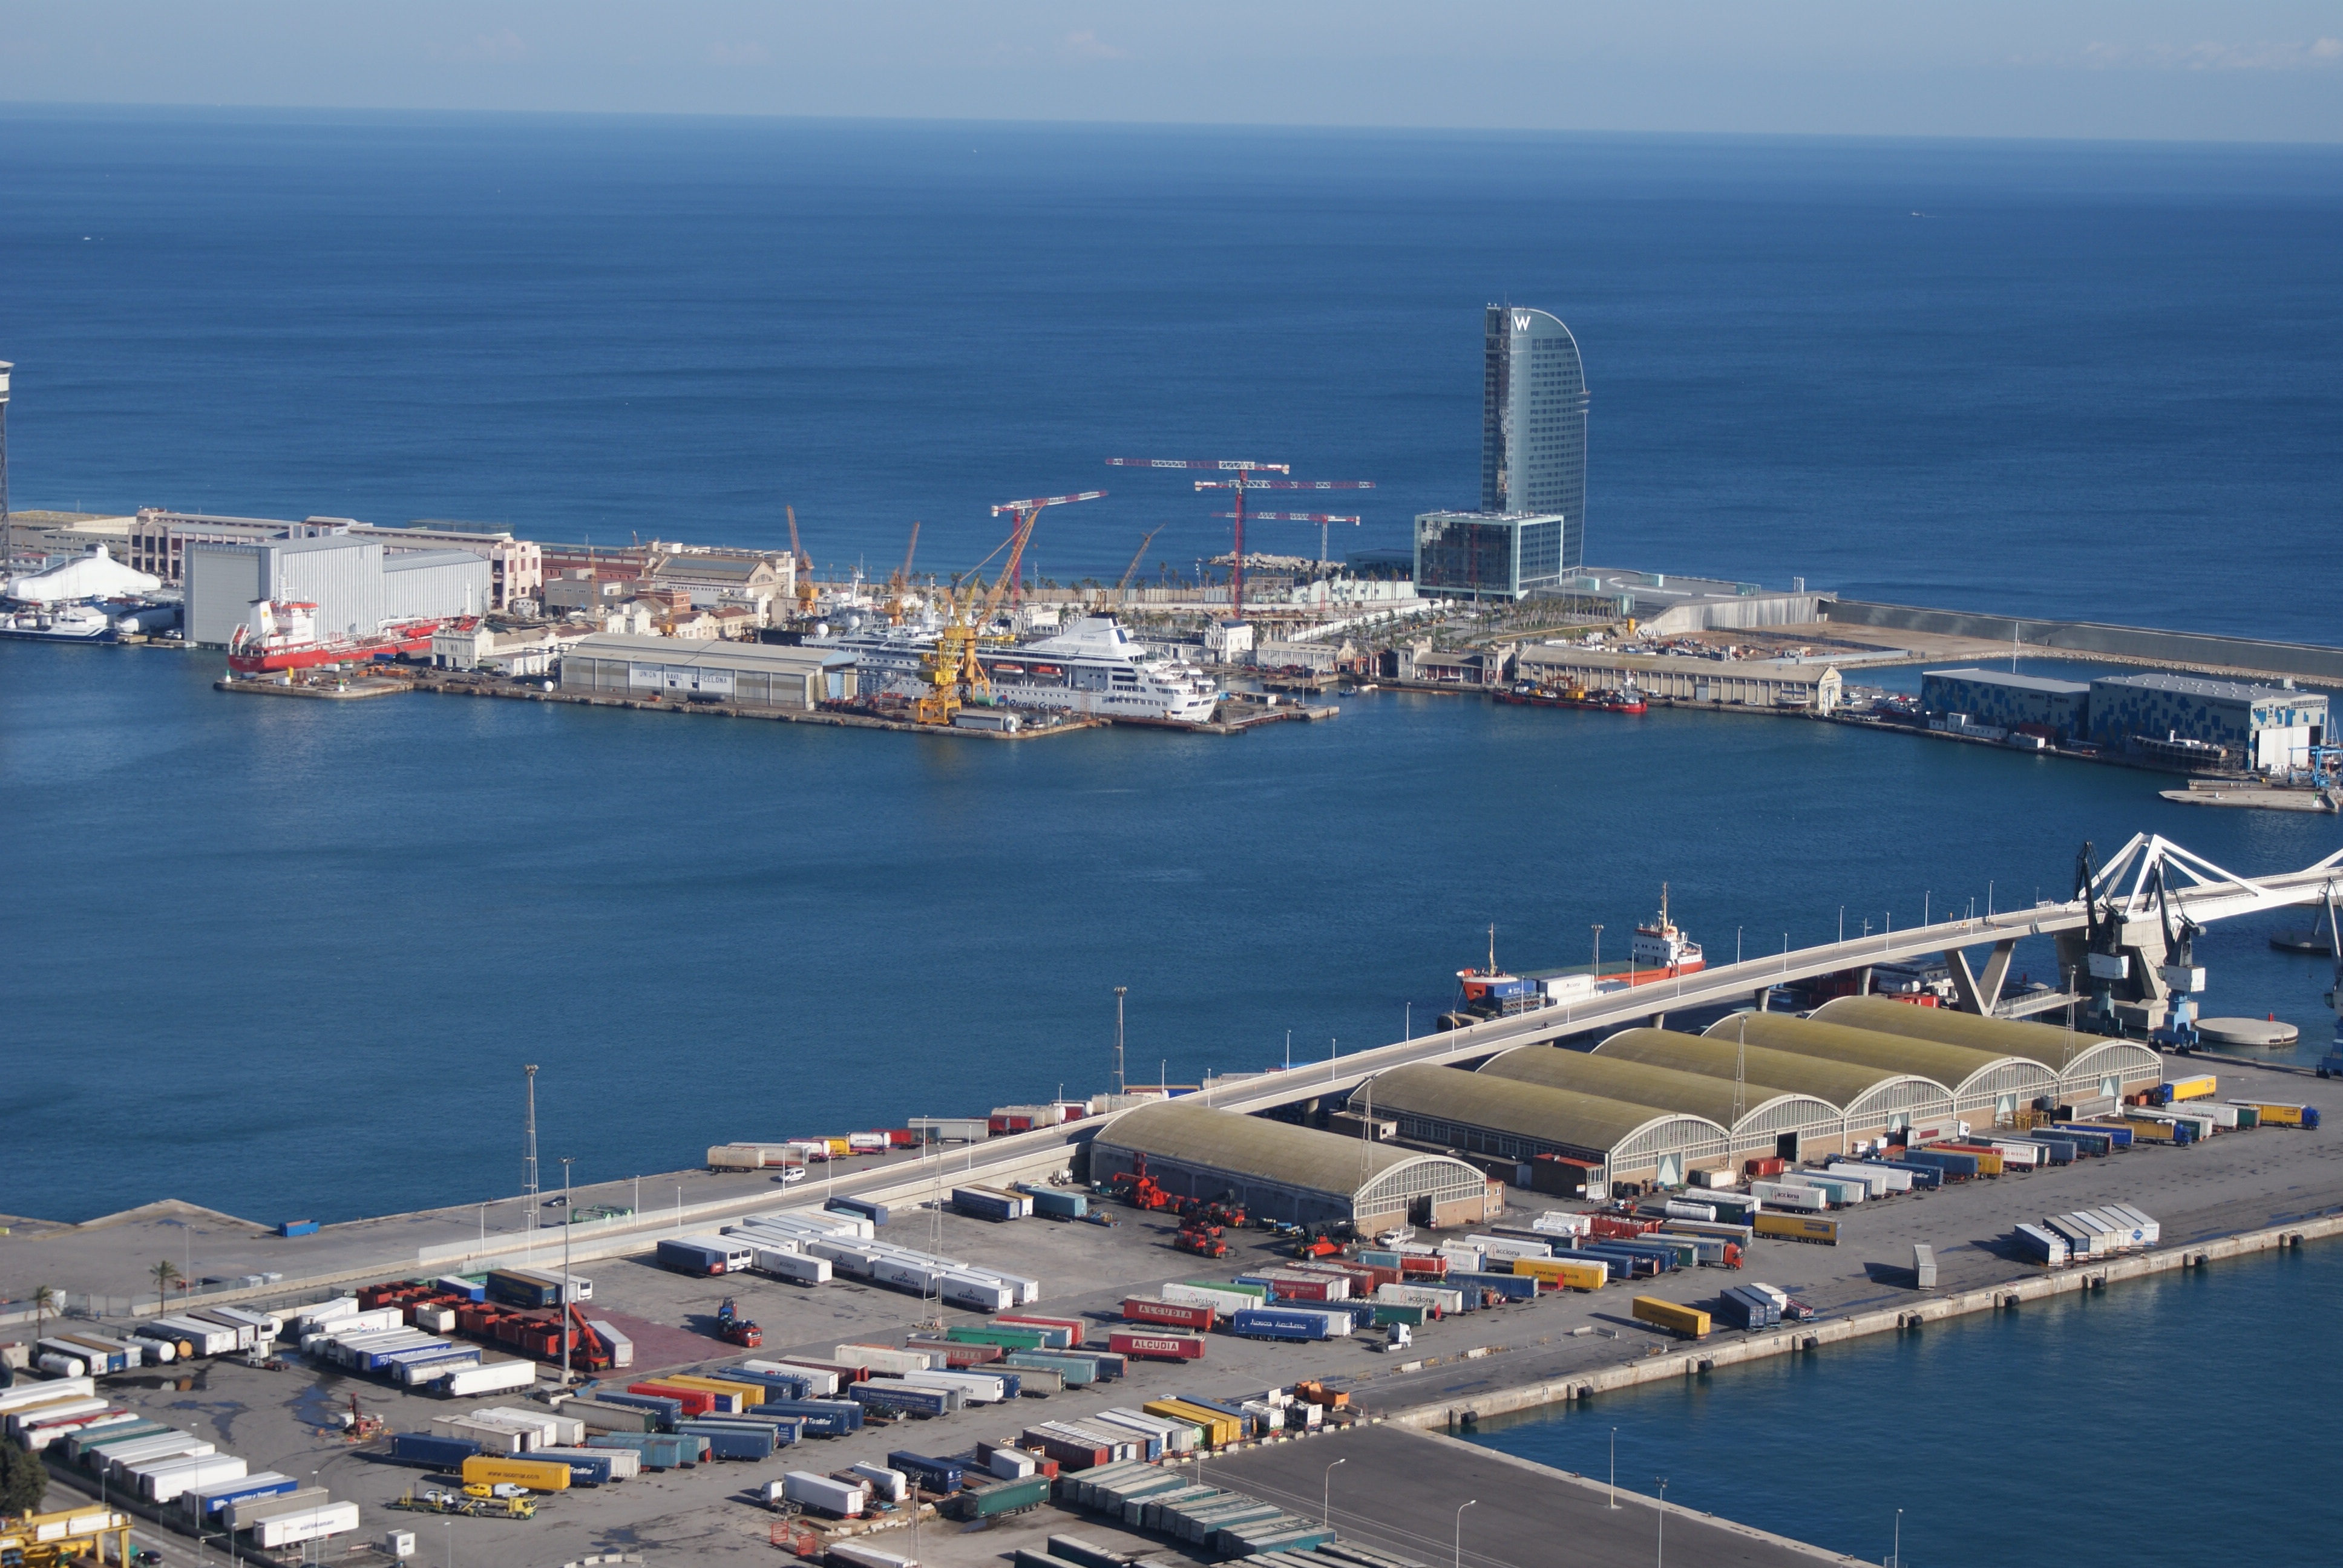
sea, coast, horizon, dock, sky, ship, vehicle, harbor, marina, port, barcelona, infrastructure, channel, watercraft, freight transport